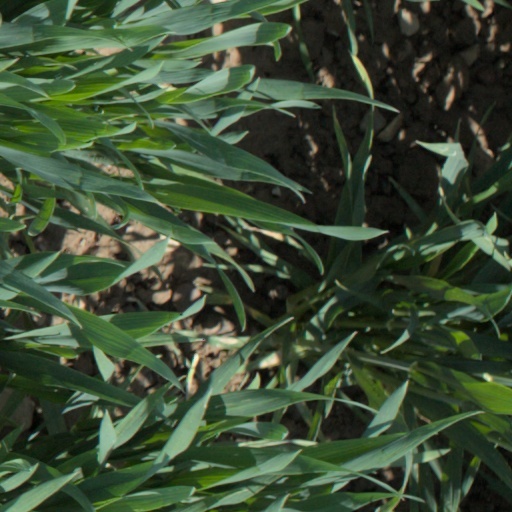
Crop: wheat